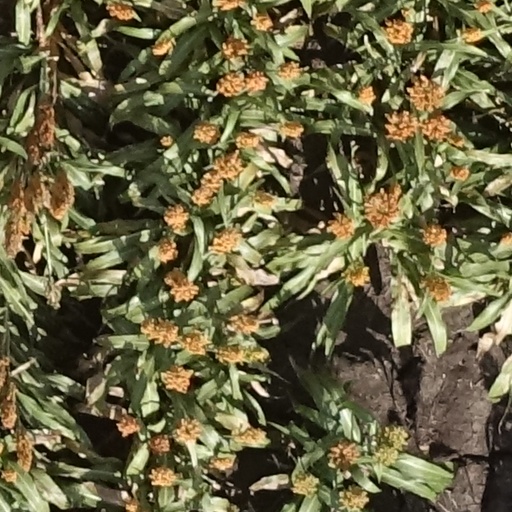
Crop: sorghum